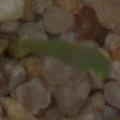
Label: common_wheat